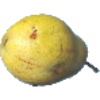
Label: Pear Monster 1